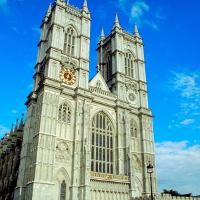
Weather: sun or clear